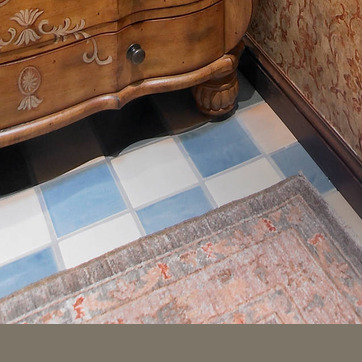
Material: tile